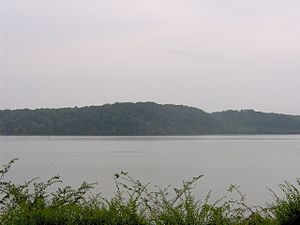
Tanasi / Geografi
På dette sted i Tellico Lake lå tidligere cherokesernes gamle hovedstad, Tanasi.
Tanasi var en af Overhill cherokesernes bebyggelser. Den lå i det nuværende Monroe County i Tennessee, USA, men stedet er i dag oversvømmet at den opdæmmede Tellico Lake.